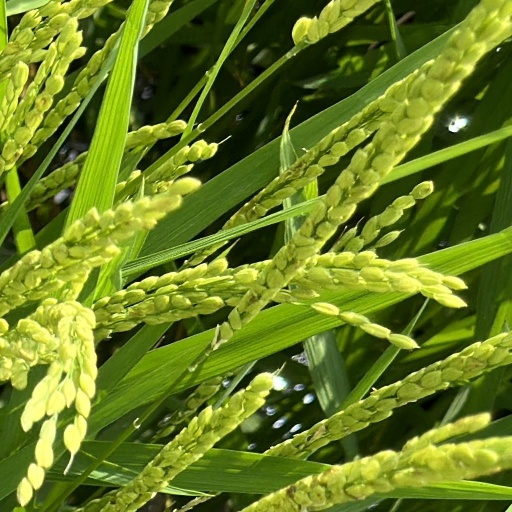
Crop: rice